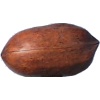
Label: nut_pecan